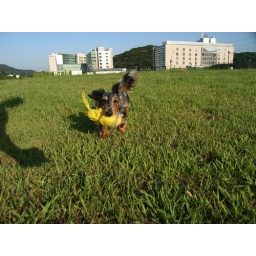
Wrap his ball in the plastic bag.